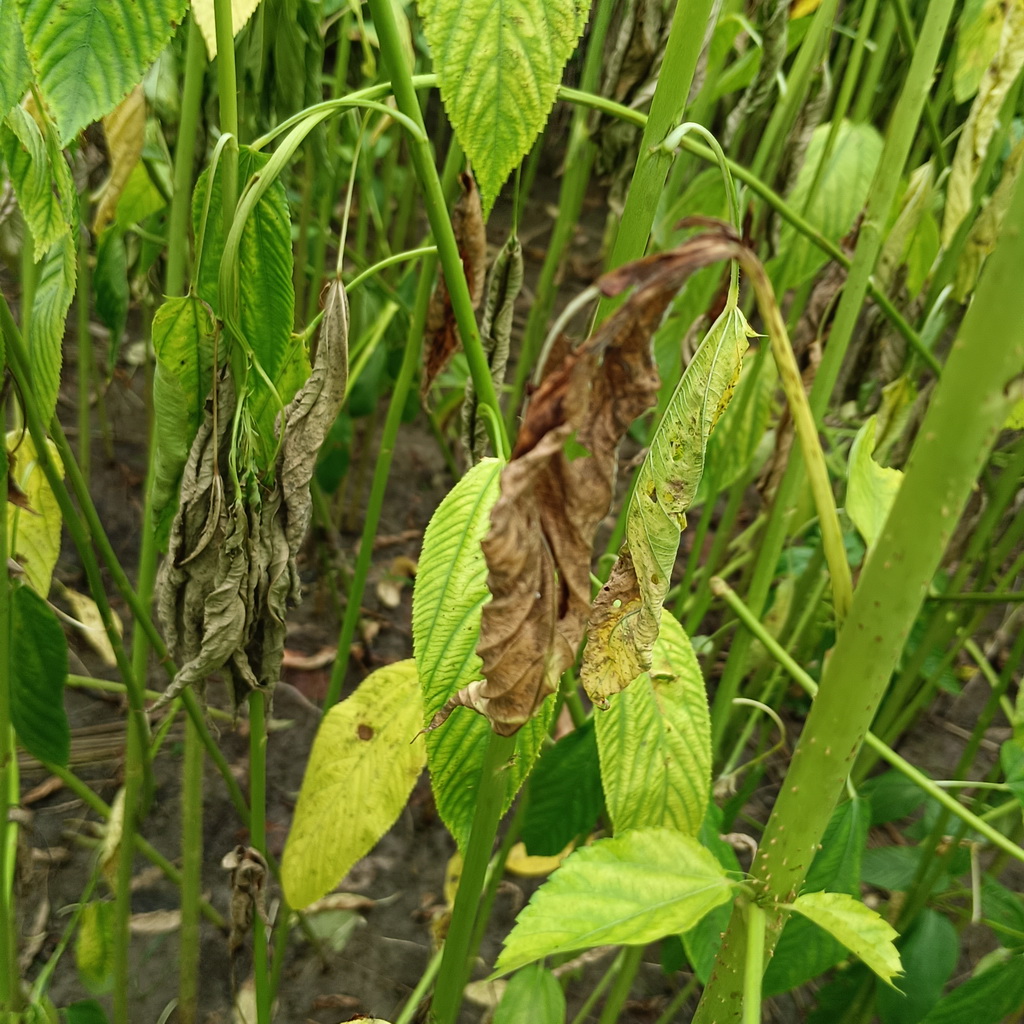
Label: Dieback